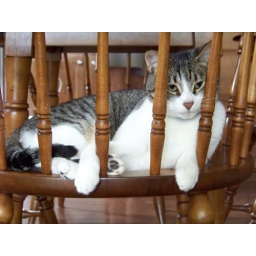
If he had a tin cup he would be running is against the rungs.